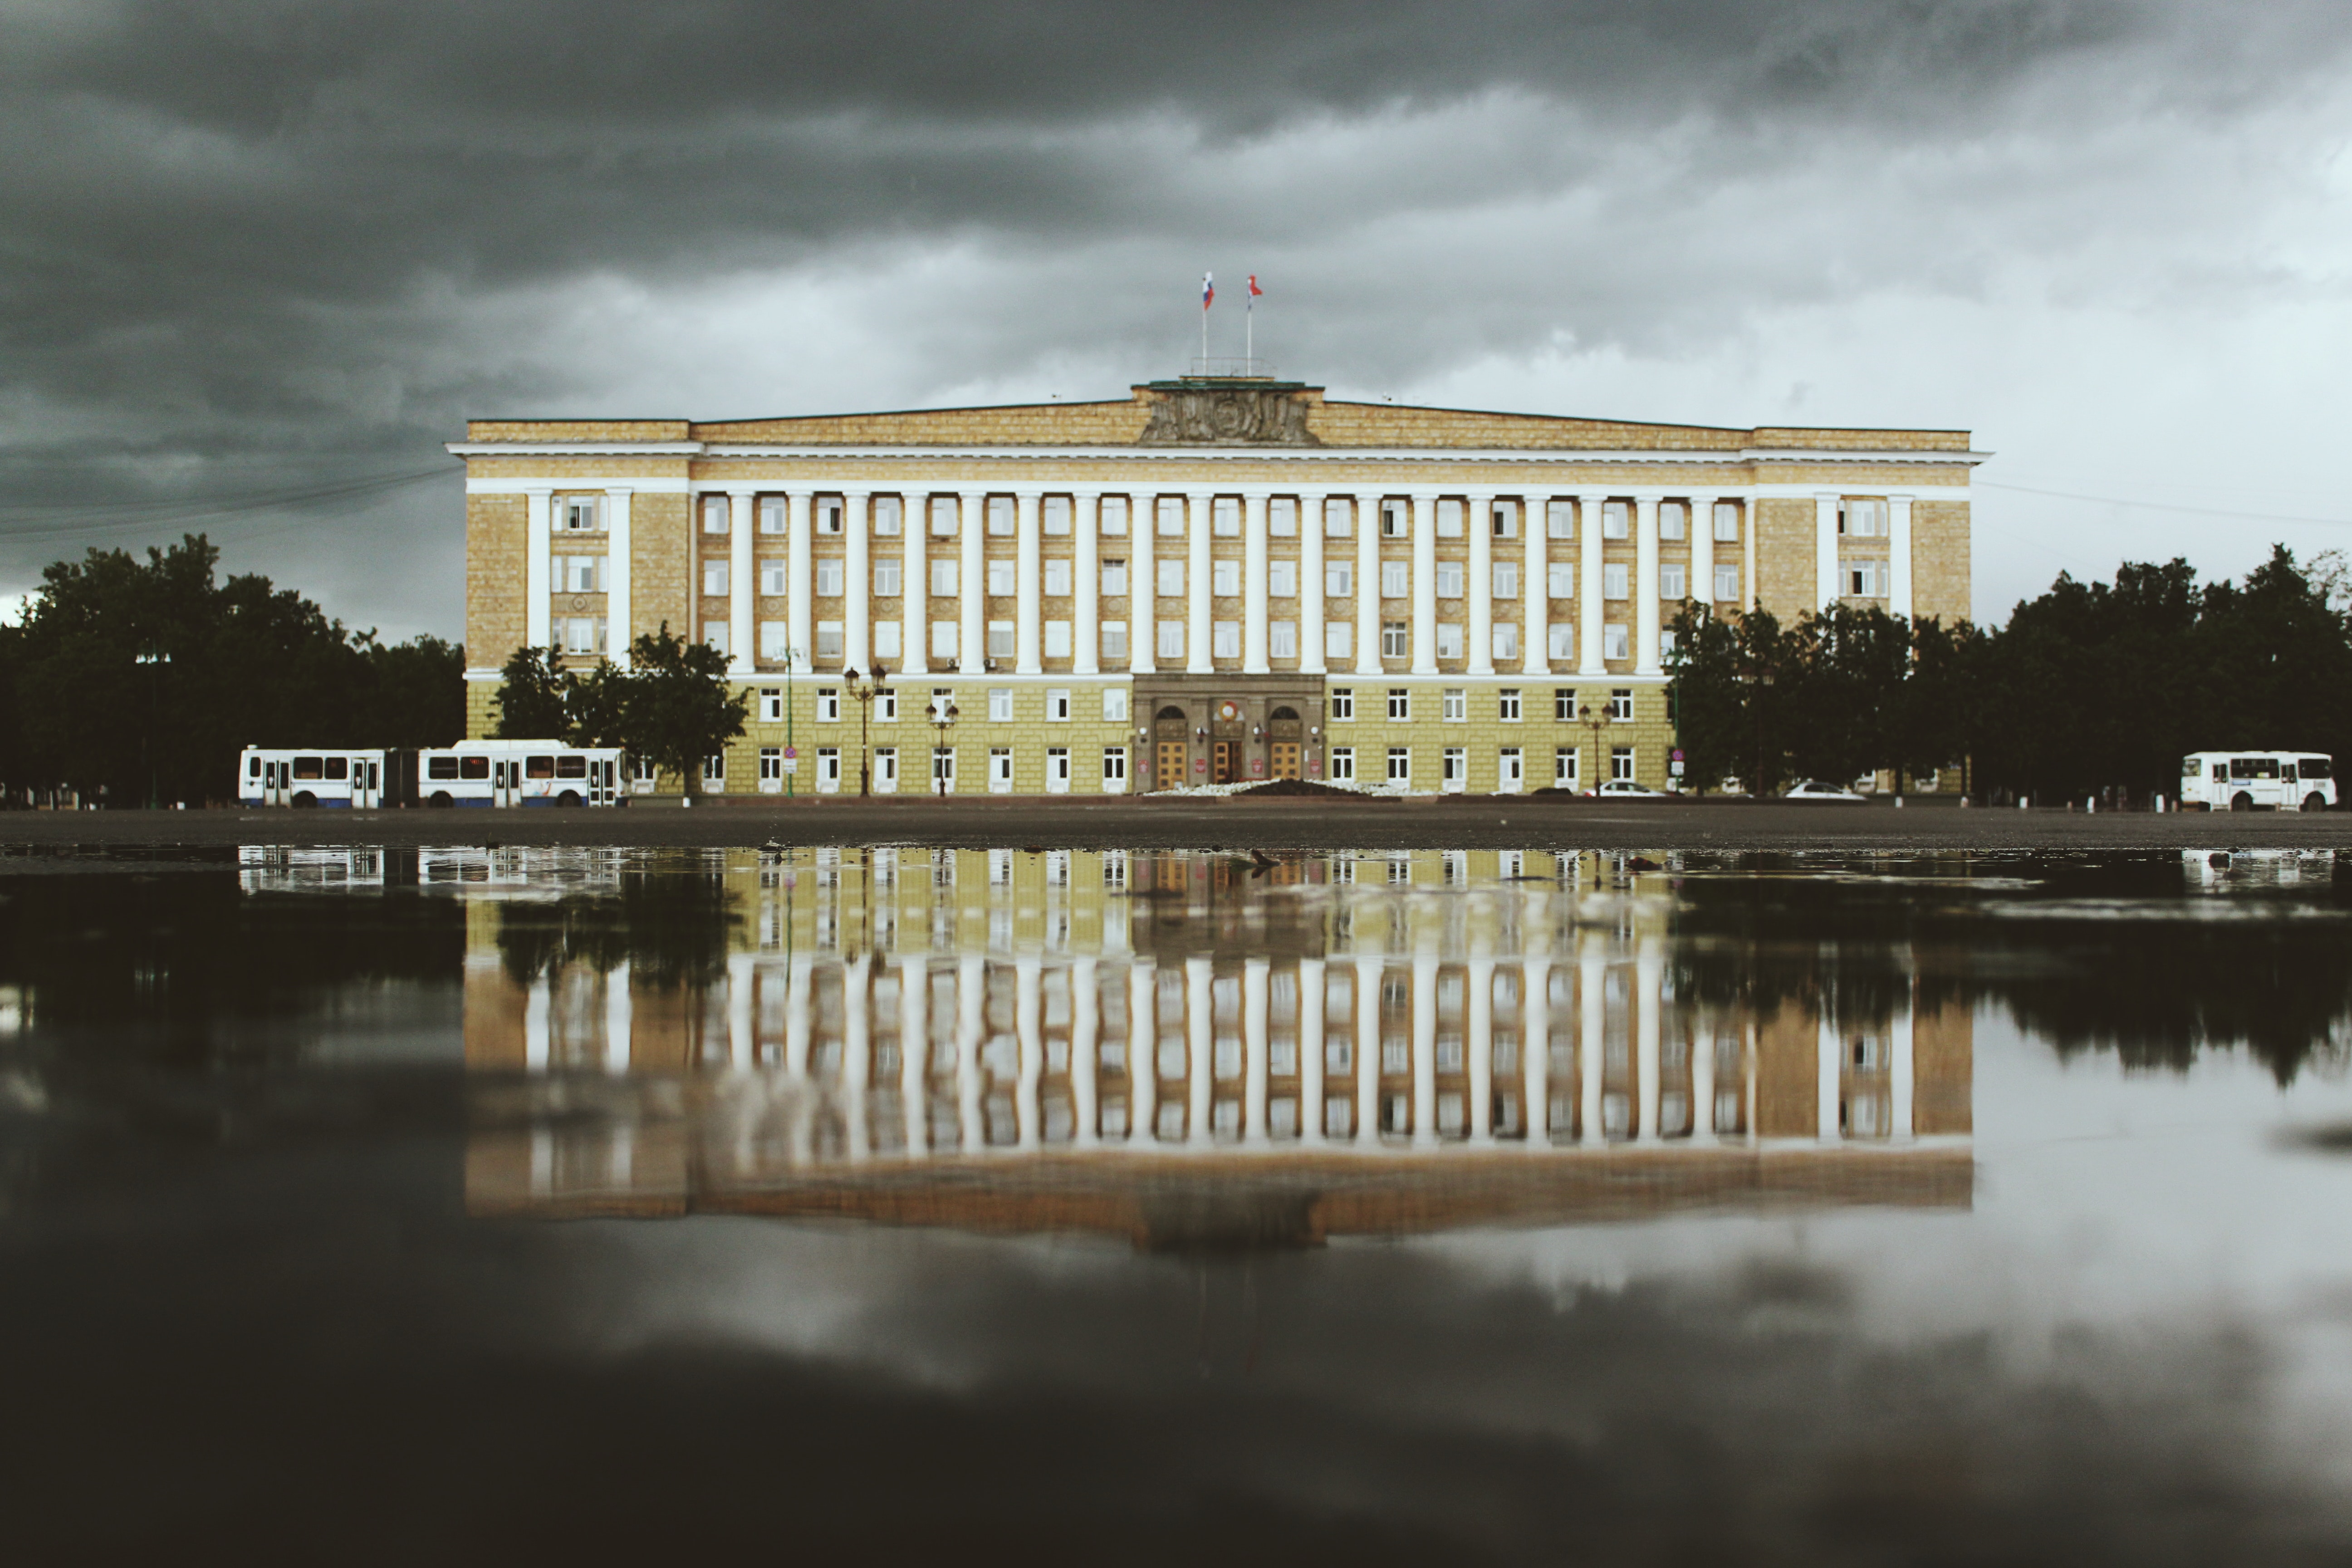
reflection, water, reflecting pool, landmark, sky, architecture, building, palace, cloud, house, symmetry, tree, official residence, estate, presidential palace, facade, city, classical architecture, river, government, tourist attraction, chateau